Life's Vanquished

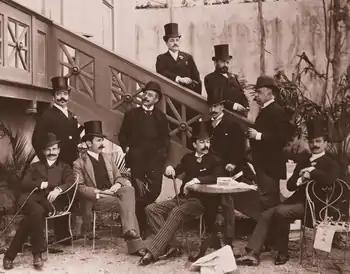

Life's Vanquished was an informal group of intellectuals who influenced the culture of Portugal in the last three decades of the 19th century. Among the Vanquished were some of the writers, politicians, and aristocrats that had strived to modernise the country in their youth during the Regeneration — and whose perceived failure had led them to channel their disenchantment into an elegant and ironic decadent dilettantism.